Genocide

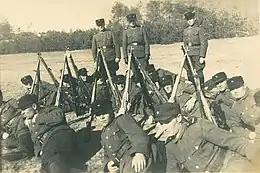
Group of auxiliary guards at Sobibor extermination camp in 1943

The definition of genocide generates controversy whenever a new case arises and debate erupts as to whether or not it qualifies as a genocide. Sociologist Martin Shaw writes, "Few ideas are as important in public debate, but in few cases are the meaning and scope of a key idea less clearly agreed." Some scholars and activists use the Genocide Convention definition. Others prefer narrower definitions that indicate genocide is rare in human history, reducing genocide to mass killing or distinguishing it from other types of violence by the innocence, helplessness, or defencelessness of its victims. Most genocides occur during wartime, and distinguishing genocide or genocidal war from non-genocidal warfare can be difficult. Likewise, genocide is distinguished from violent and coercive forms of rule that aim to change behavior rather than destroy groups. Some definitions include political or social groups as potential victims of genocide. Many of the more sociologically oriented definitions of genocide overlap that of the crime against humanity of extermination, which refers to large-scale killing or induced death as part of a systematic attack on a civilian population. Isolated or short-lived phenomena that resemble genocide can be termed genocidal violence.